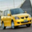
Label: automobile